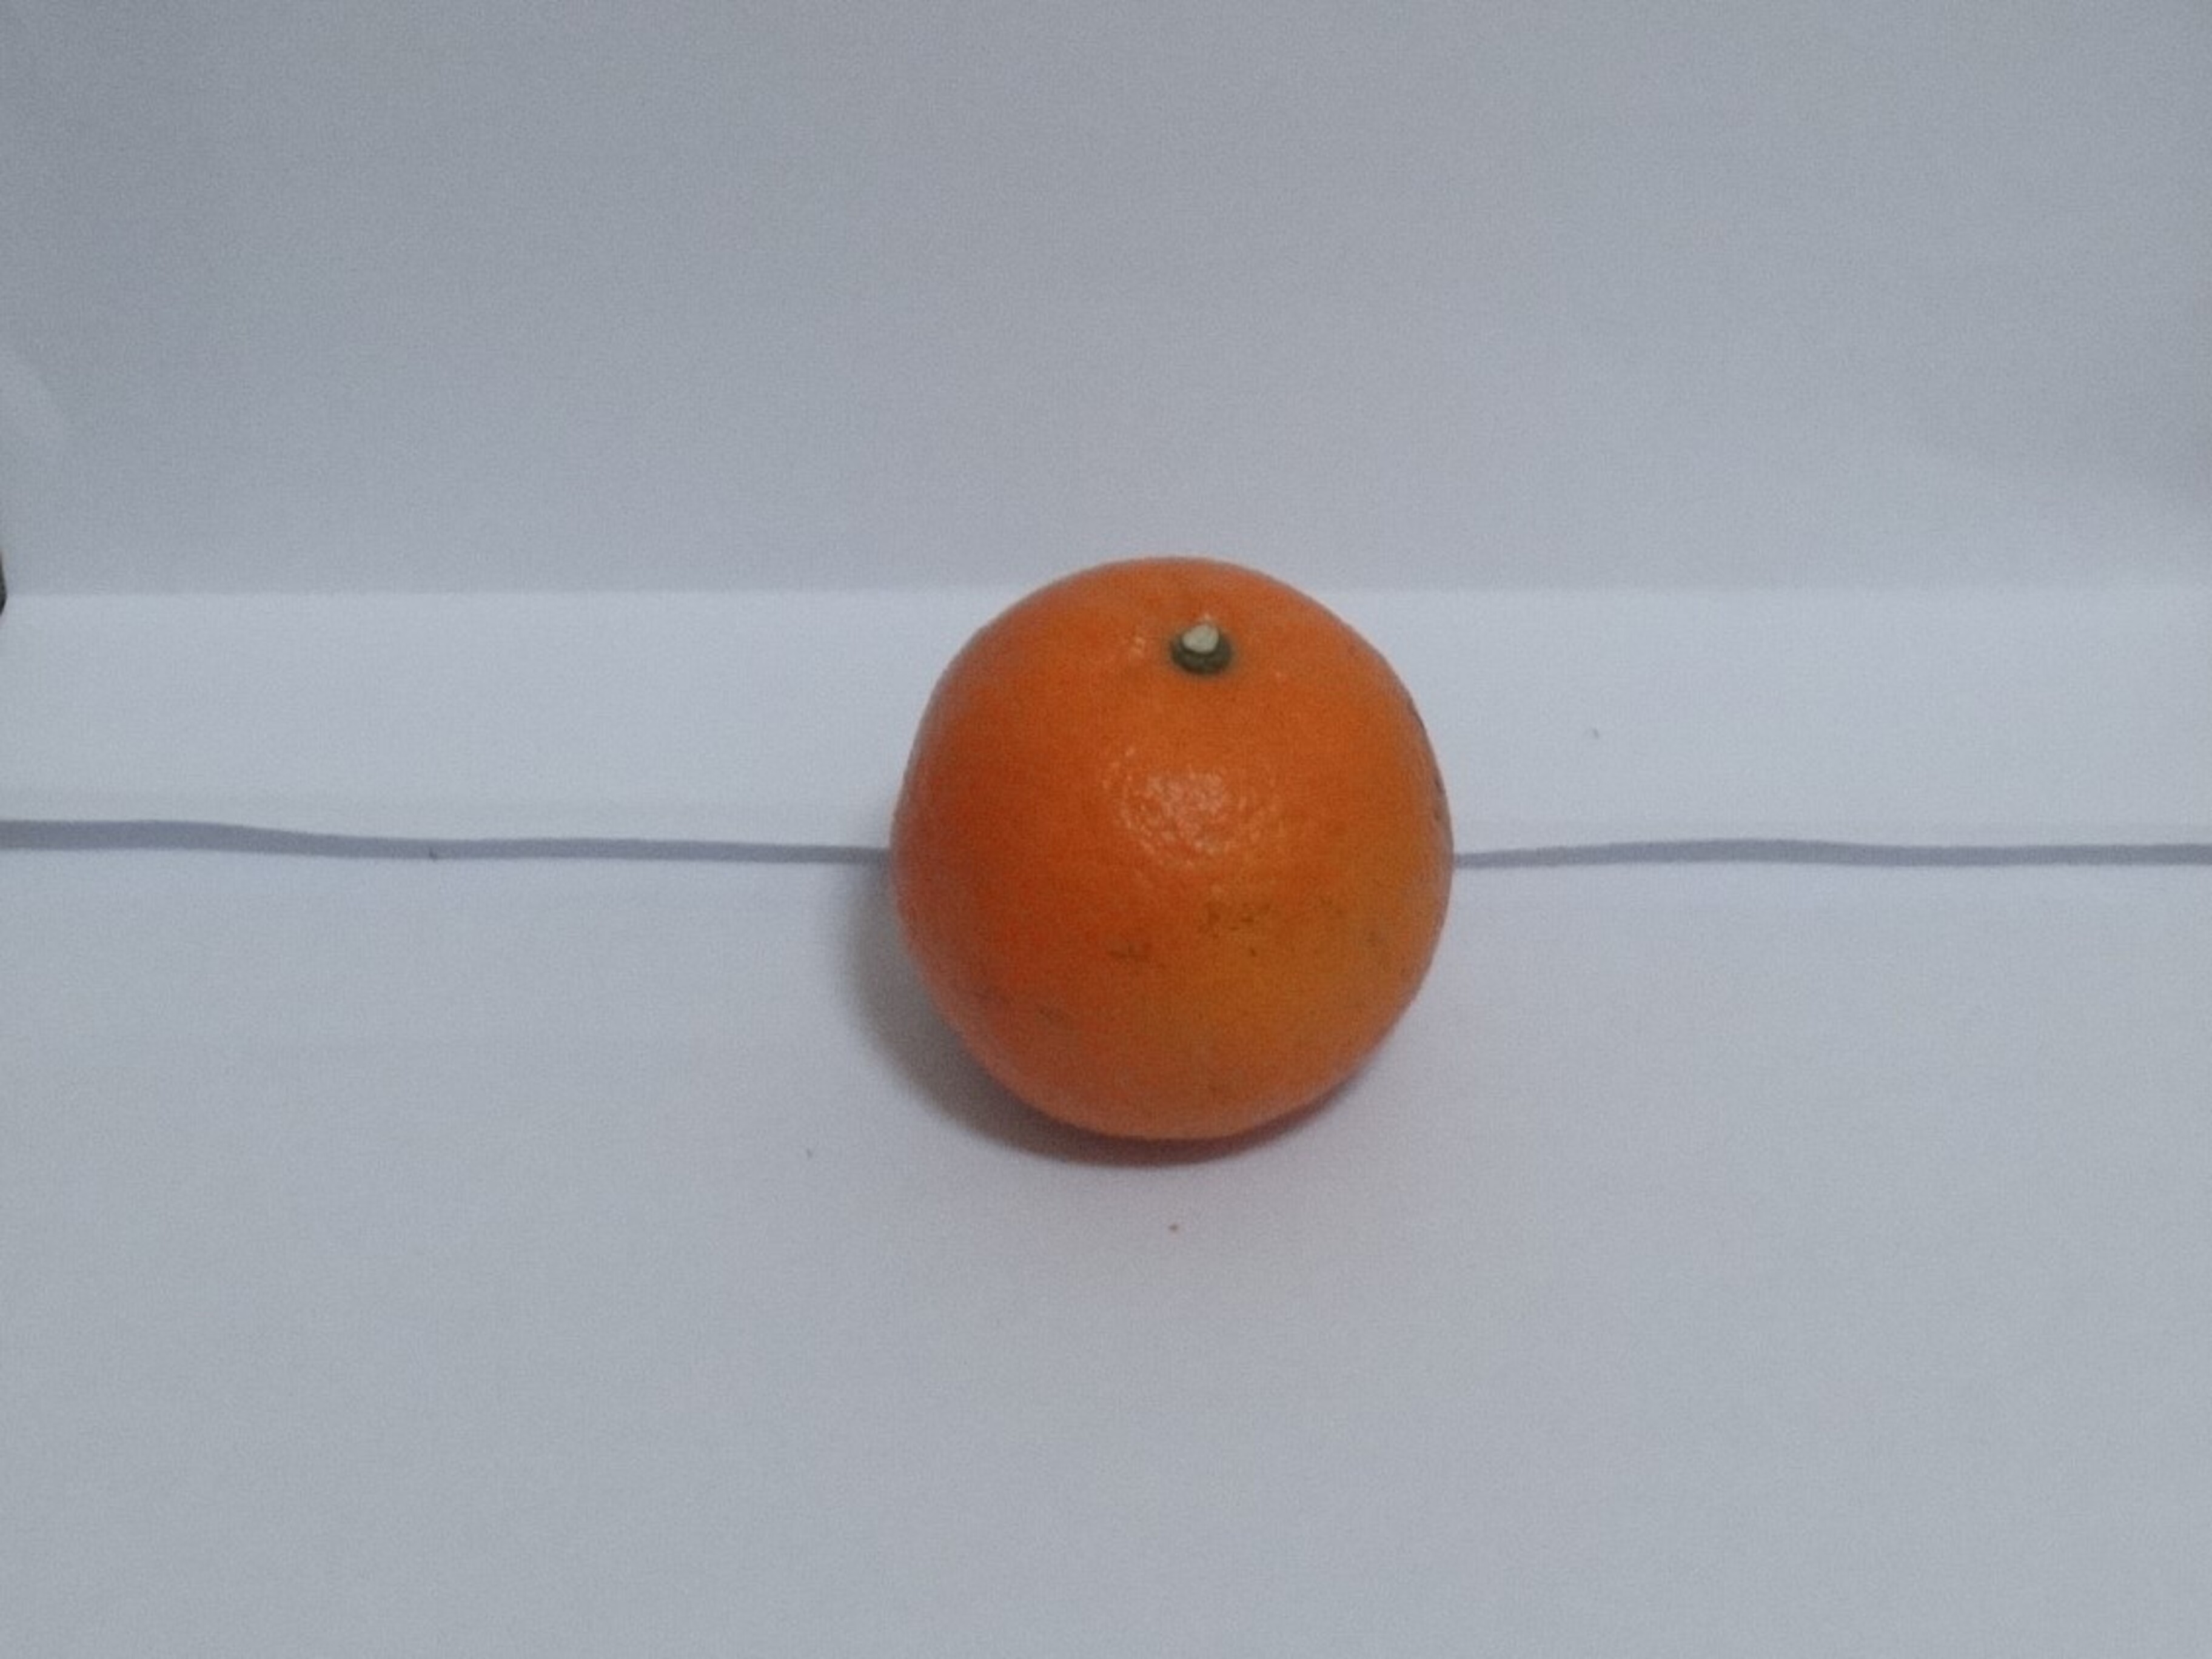
Citrus fruit variety: tankan